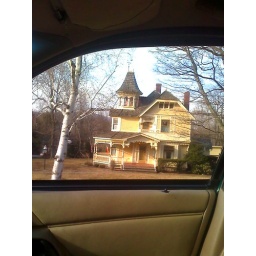
windham victorian,framed by car window